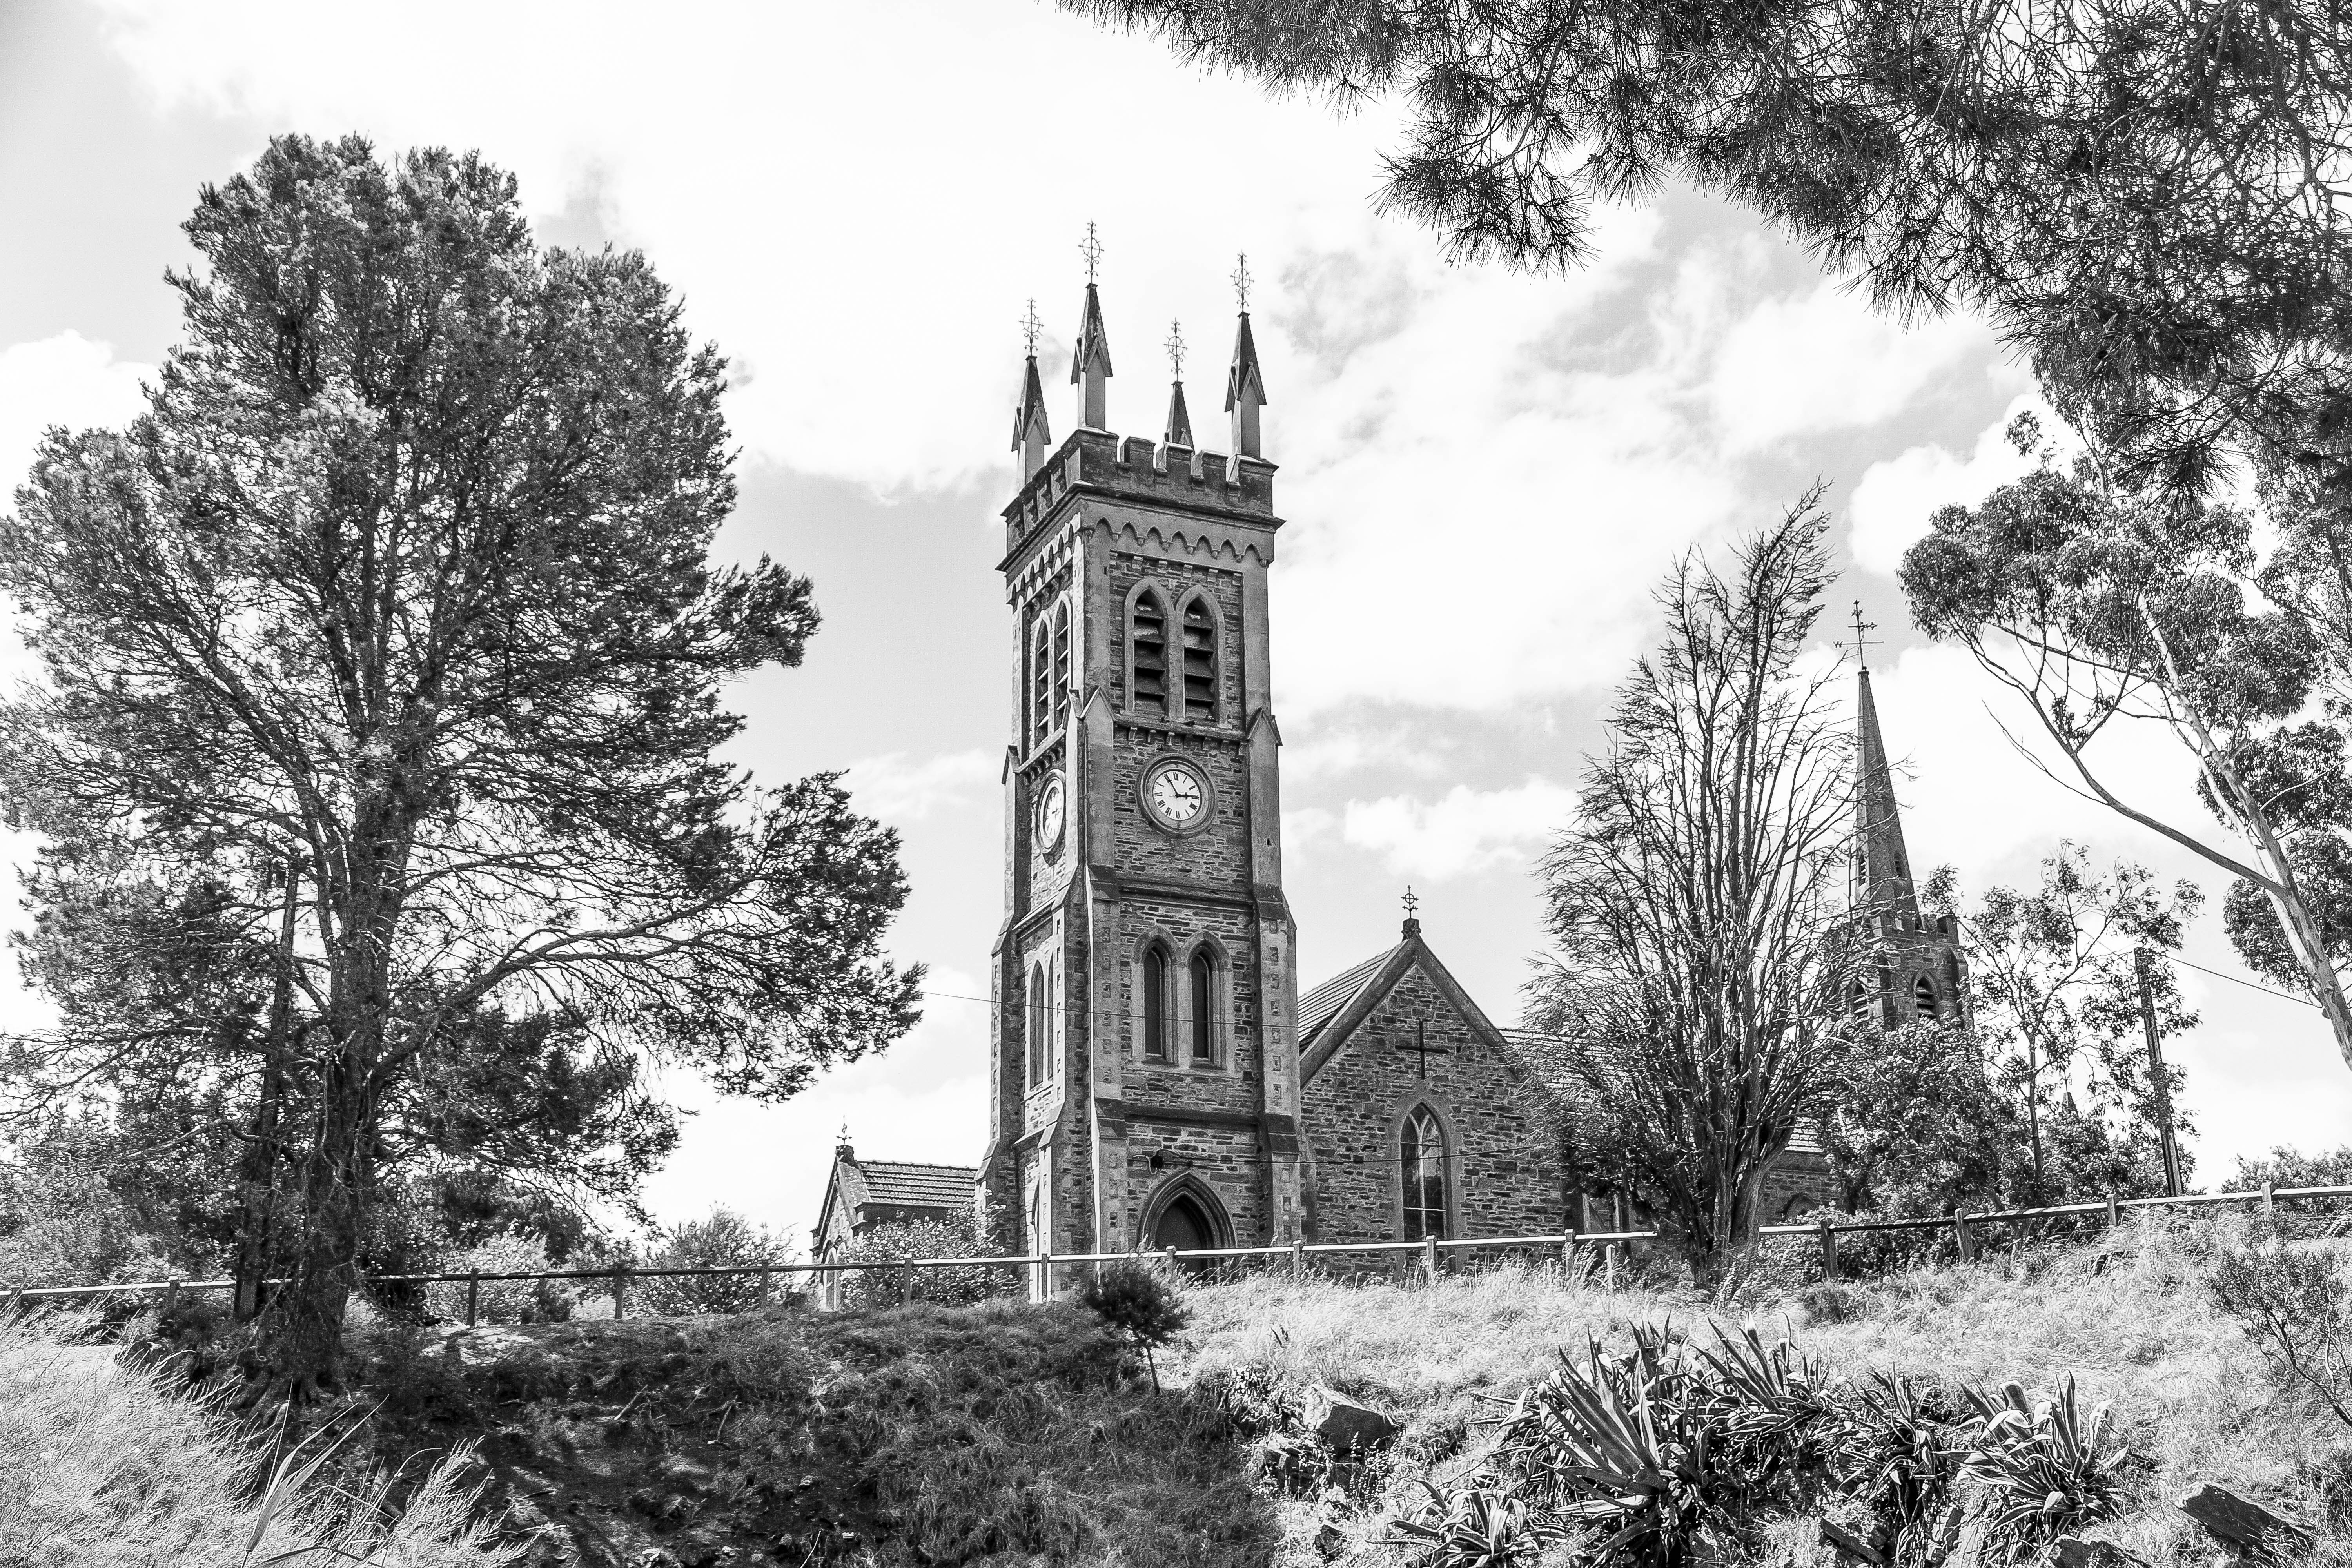
black and white, house, building, stone, tower, church, chapel, monochrome, place of worship, clock tower, australia, spire, monastery, history, historical, south australia, st andrews, monochrome photography, strathalbyn, uniting church